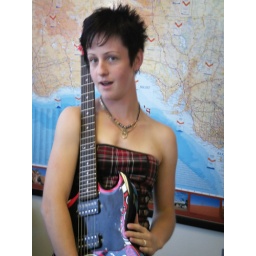
Sarah won an electric guitar in a competition from a clothing label called Emily the Strange. She also won a dress.